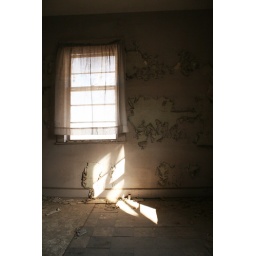
A window in an abandoned Catholic church rectory in Kansas City, Mo